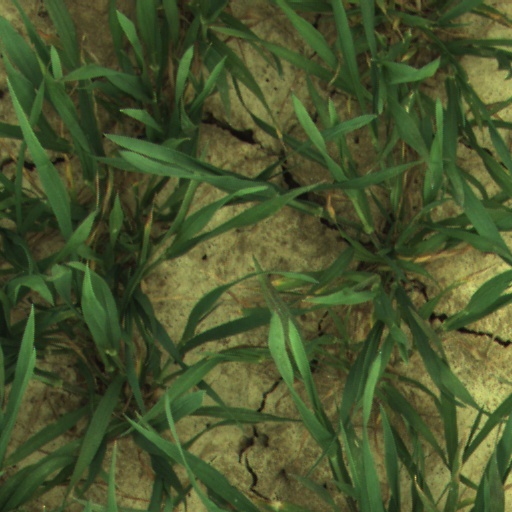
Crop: wheat